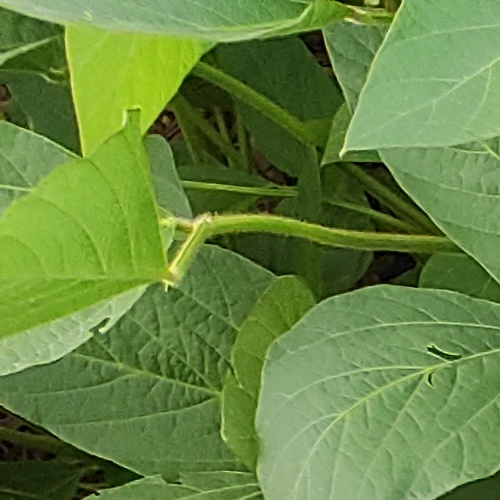
Label: Caterpillar